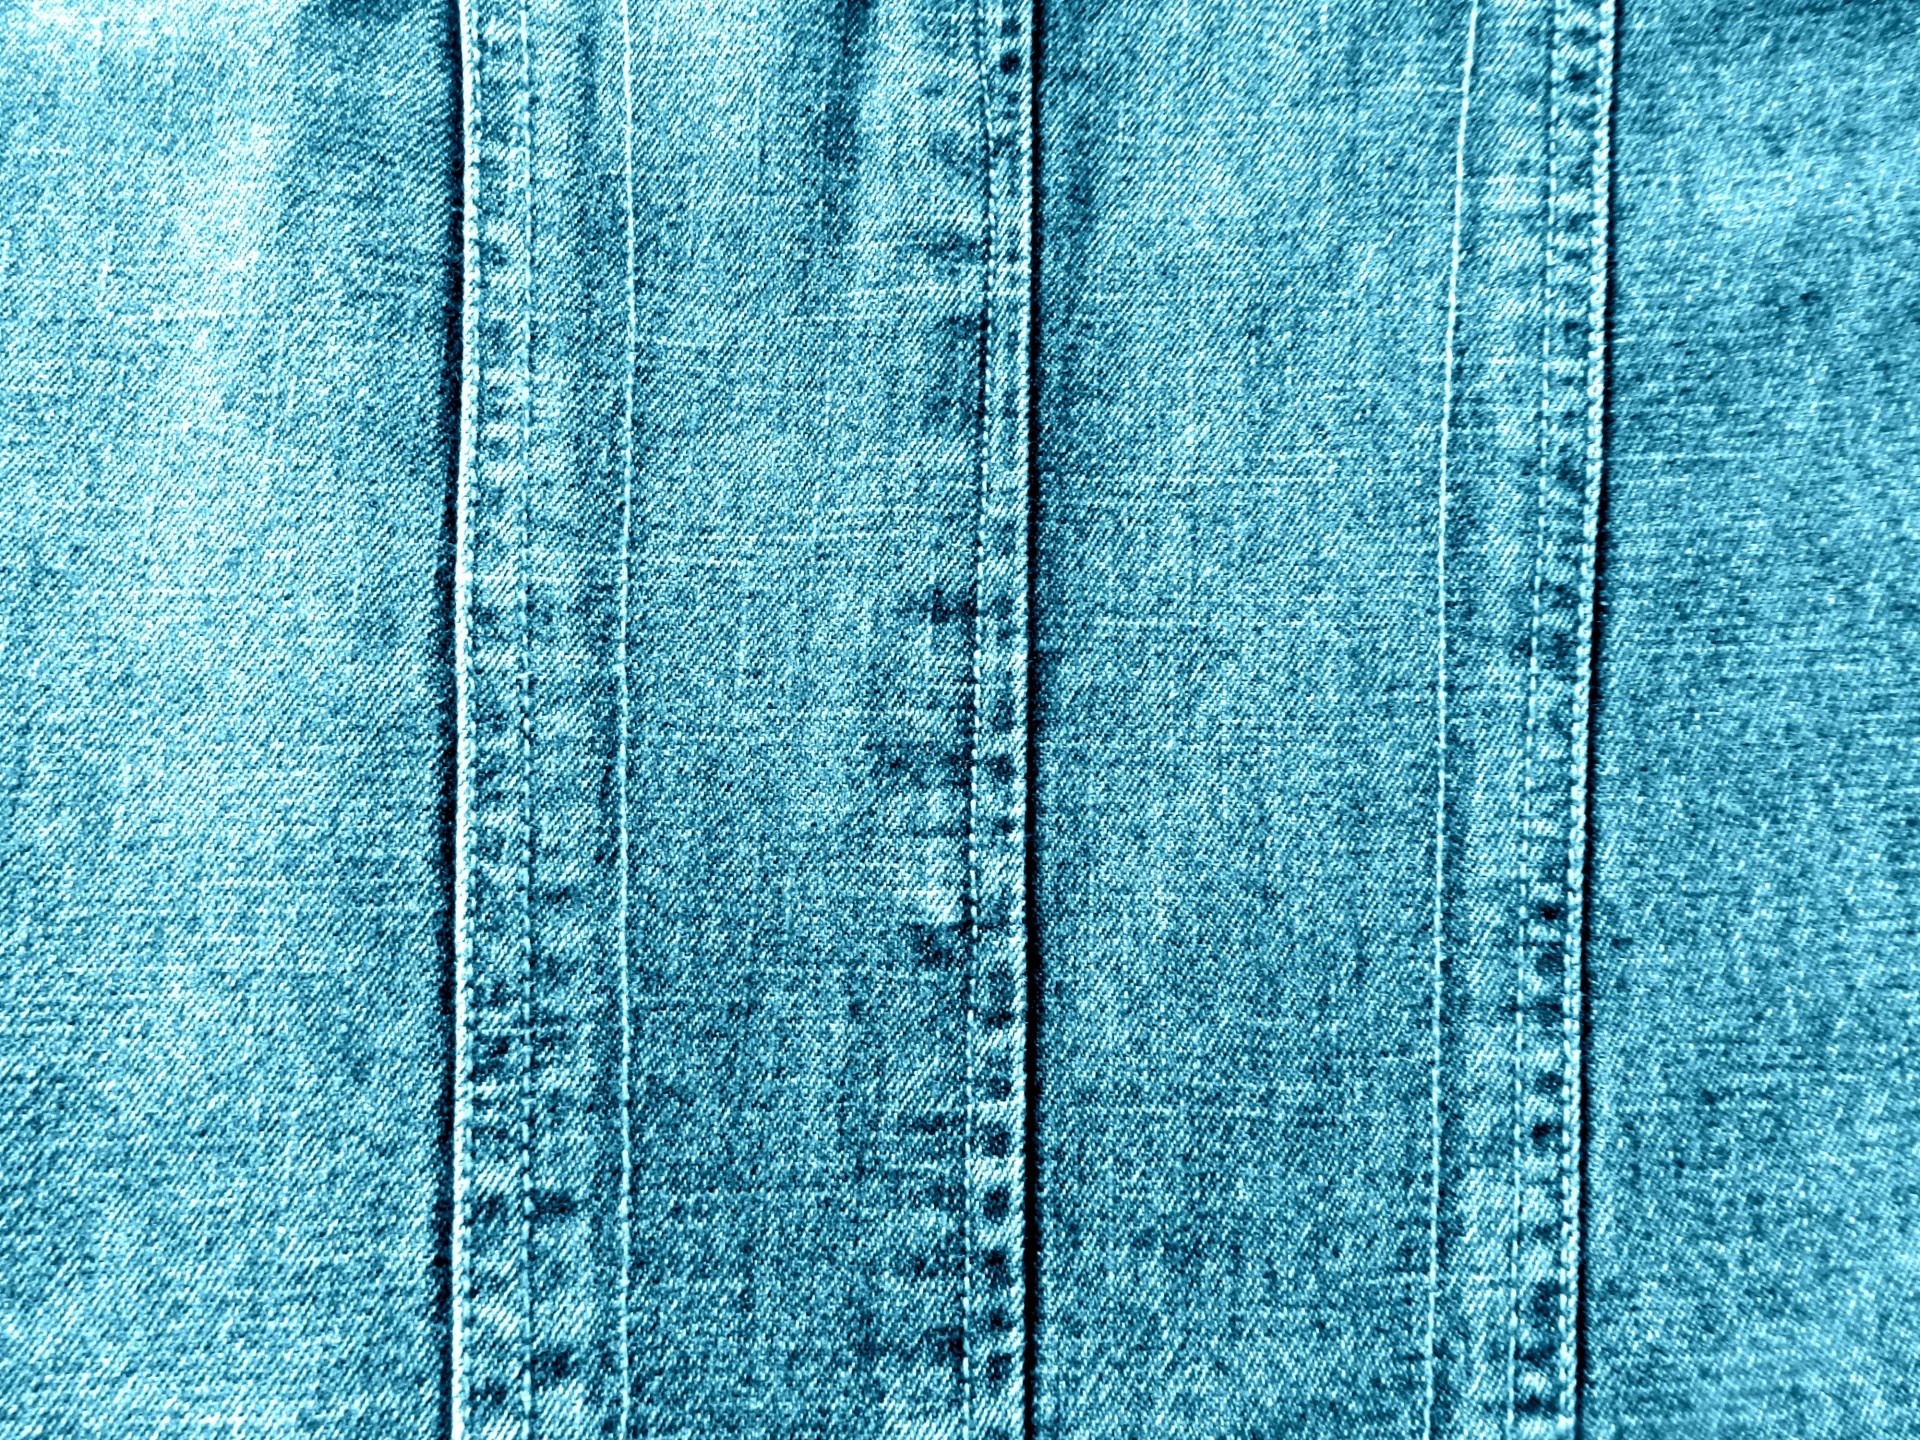
texture, pattern, line, jeans, green, fashion, blue, clothing, material, denim, fabric, textured, textile, design, clothes, backdrop, stitch, flooring